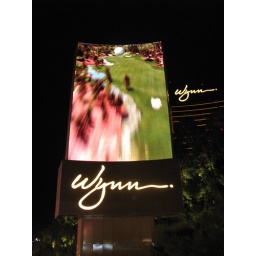
Add for the Golf course. Ball lands on the green before being putted in by the Wynn sign